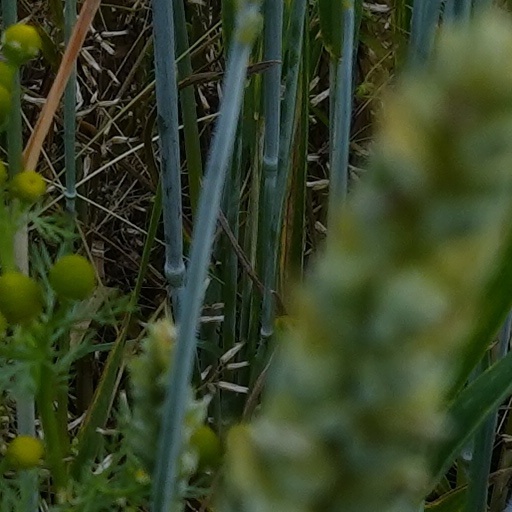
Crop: wheat